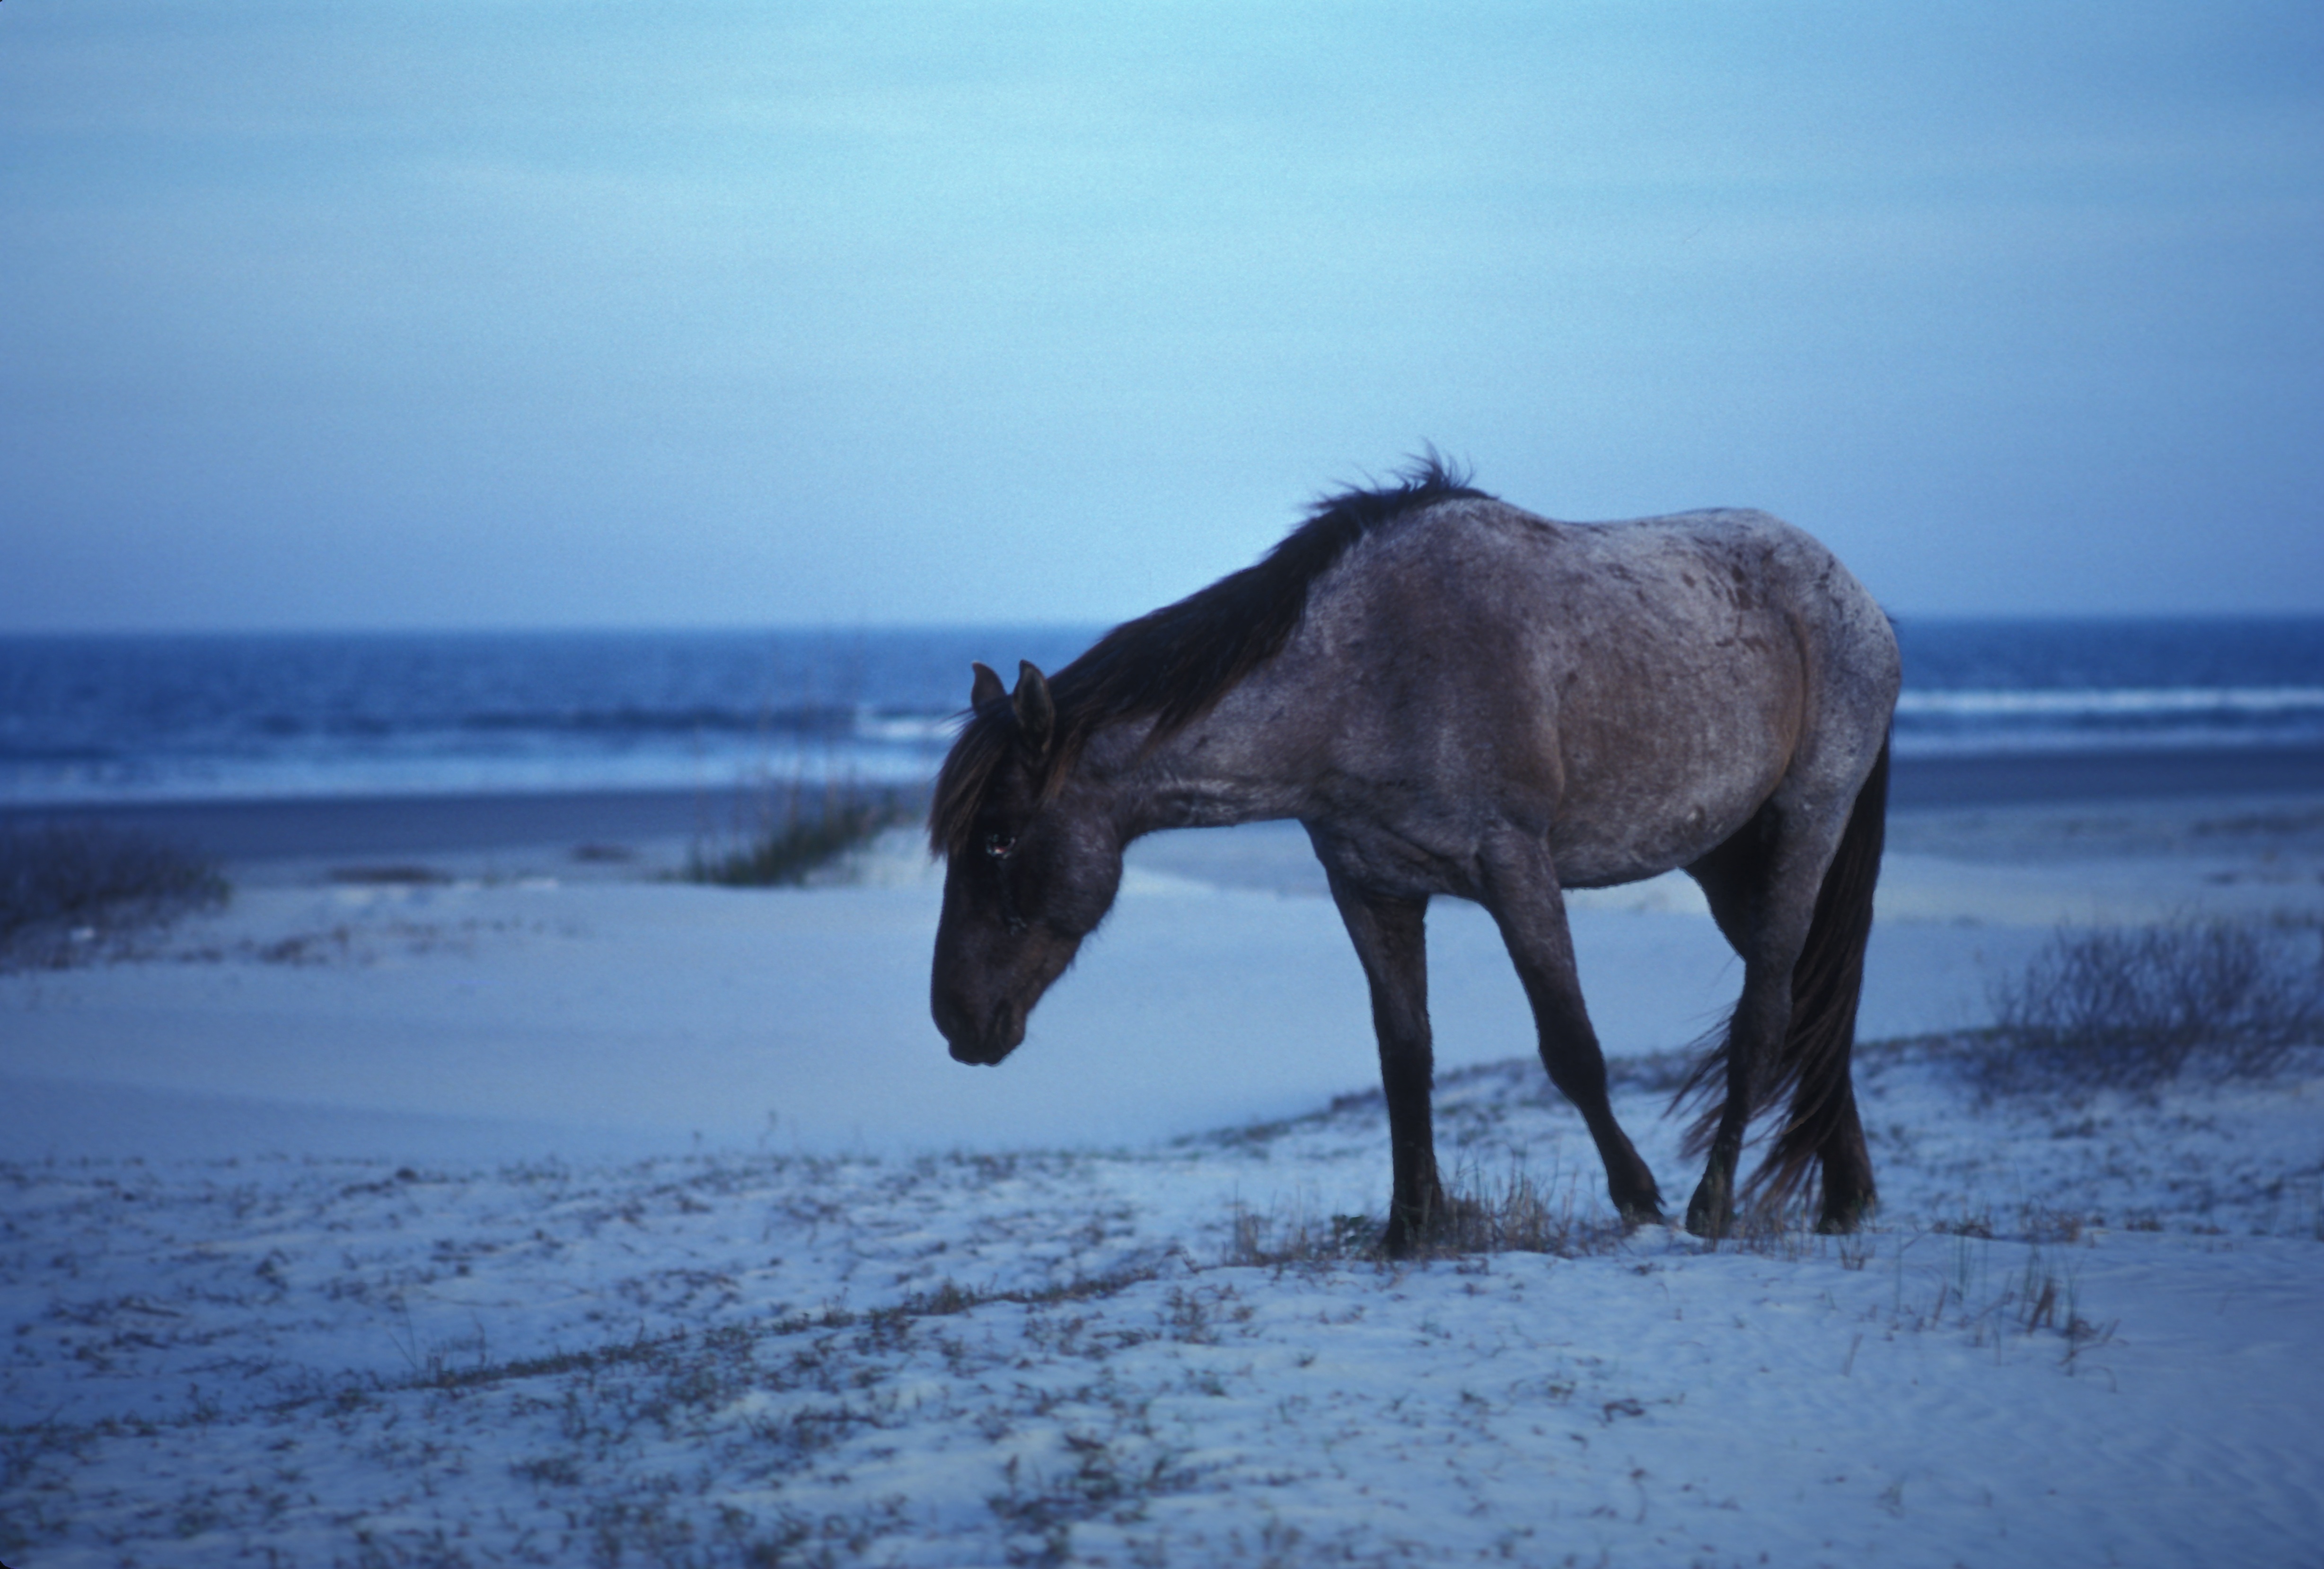
beach, landscape, nature, sand, ocean, walking, snow, winter, wildlife, wild, evening, horse, weather, usa, island, mammal, stallion, seashore, fauna, outdoors, mare, georgia, pack animal, cumberland island, horse like mammal, mustang horse